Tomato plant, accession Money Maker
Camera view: vertical (180 deg); turntable rotation: 30 degrees
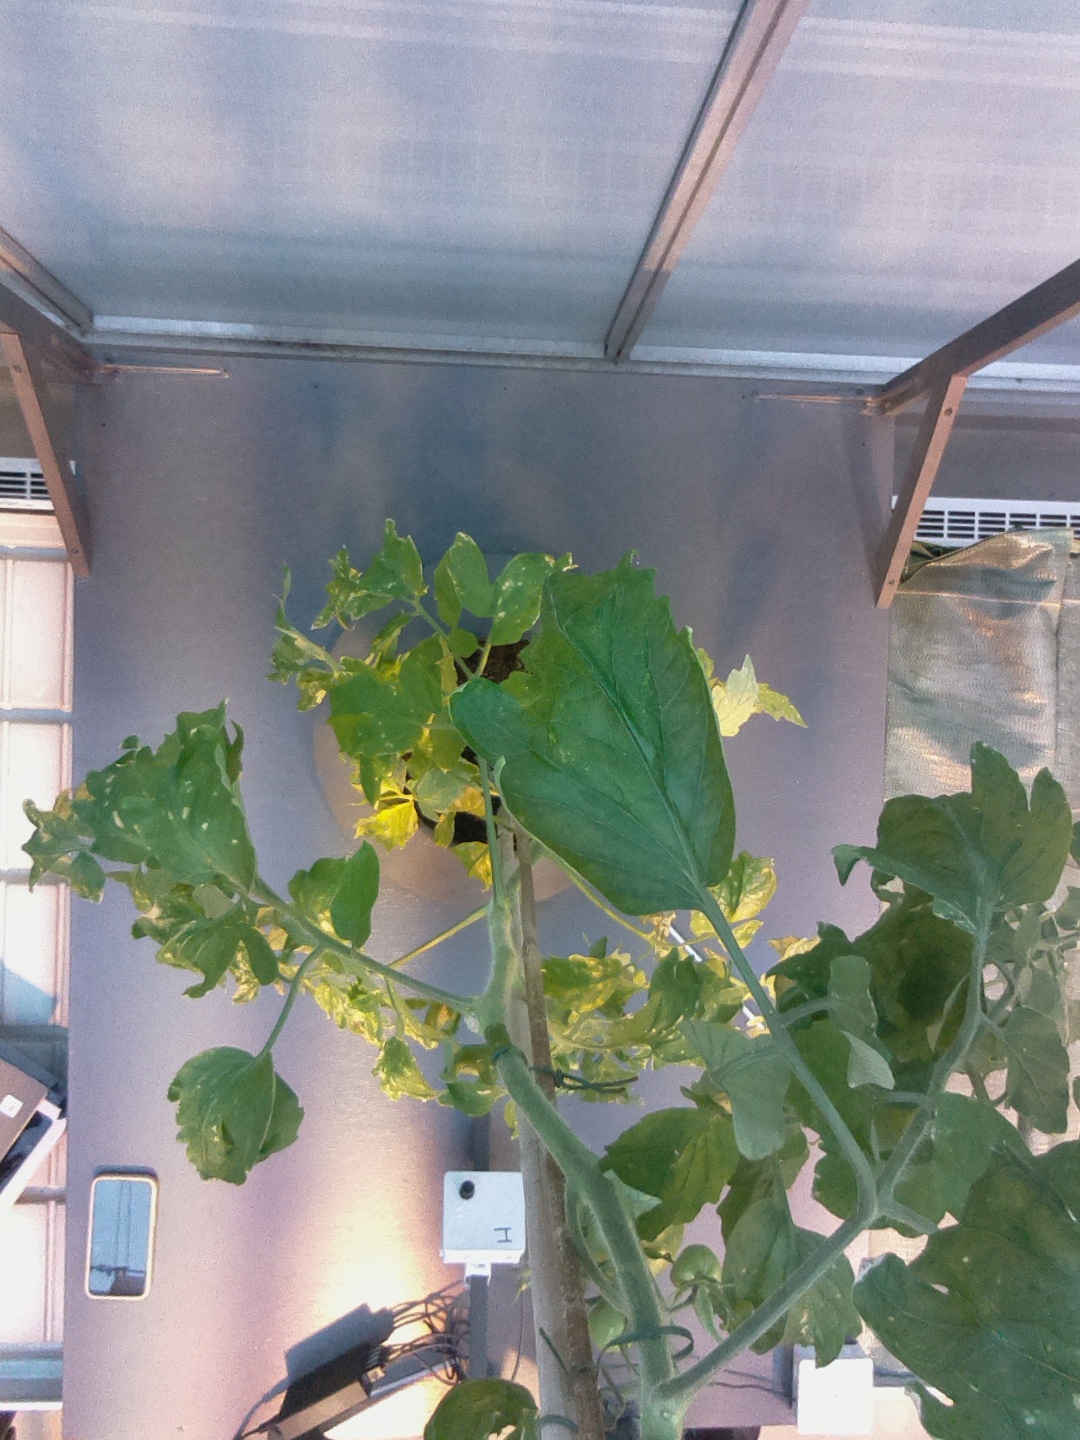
BBCH growth stage 76: 60%-70% of final fruit size